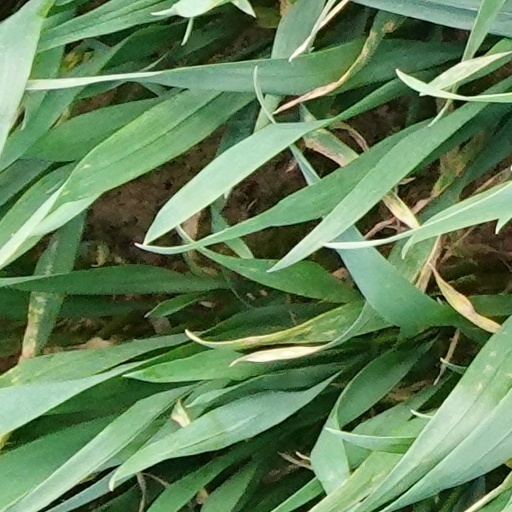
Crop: wheat